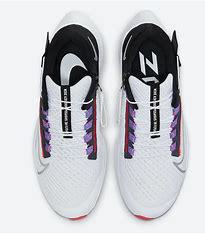
Brand: Nike
Model: Air Zoom Pegasus 38 Flyease